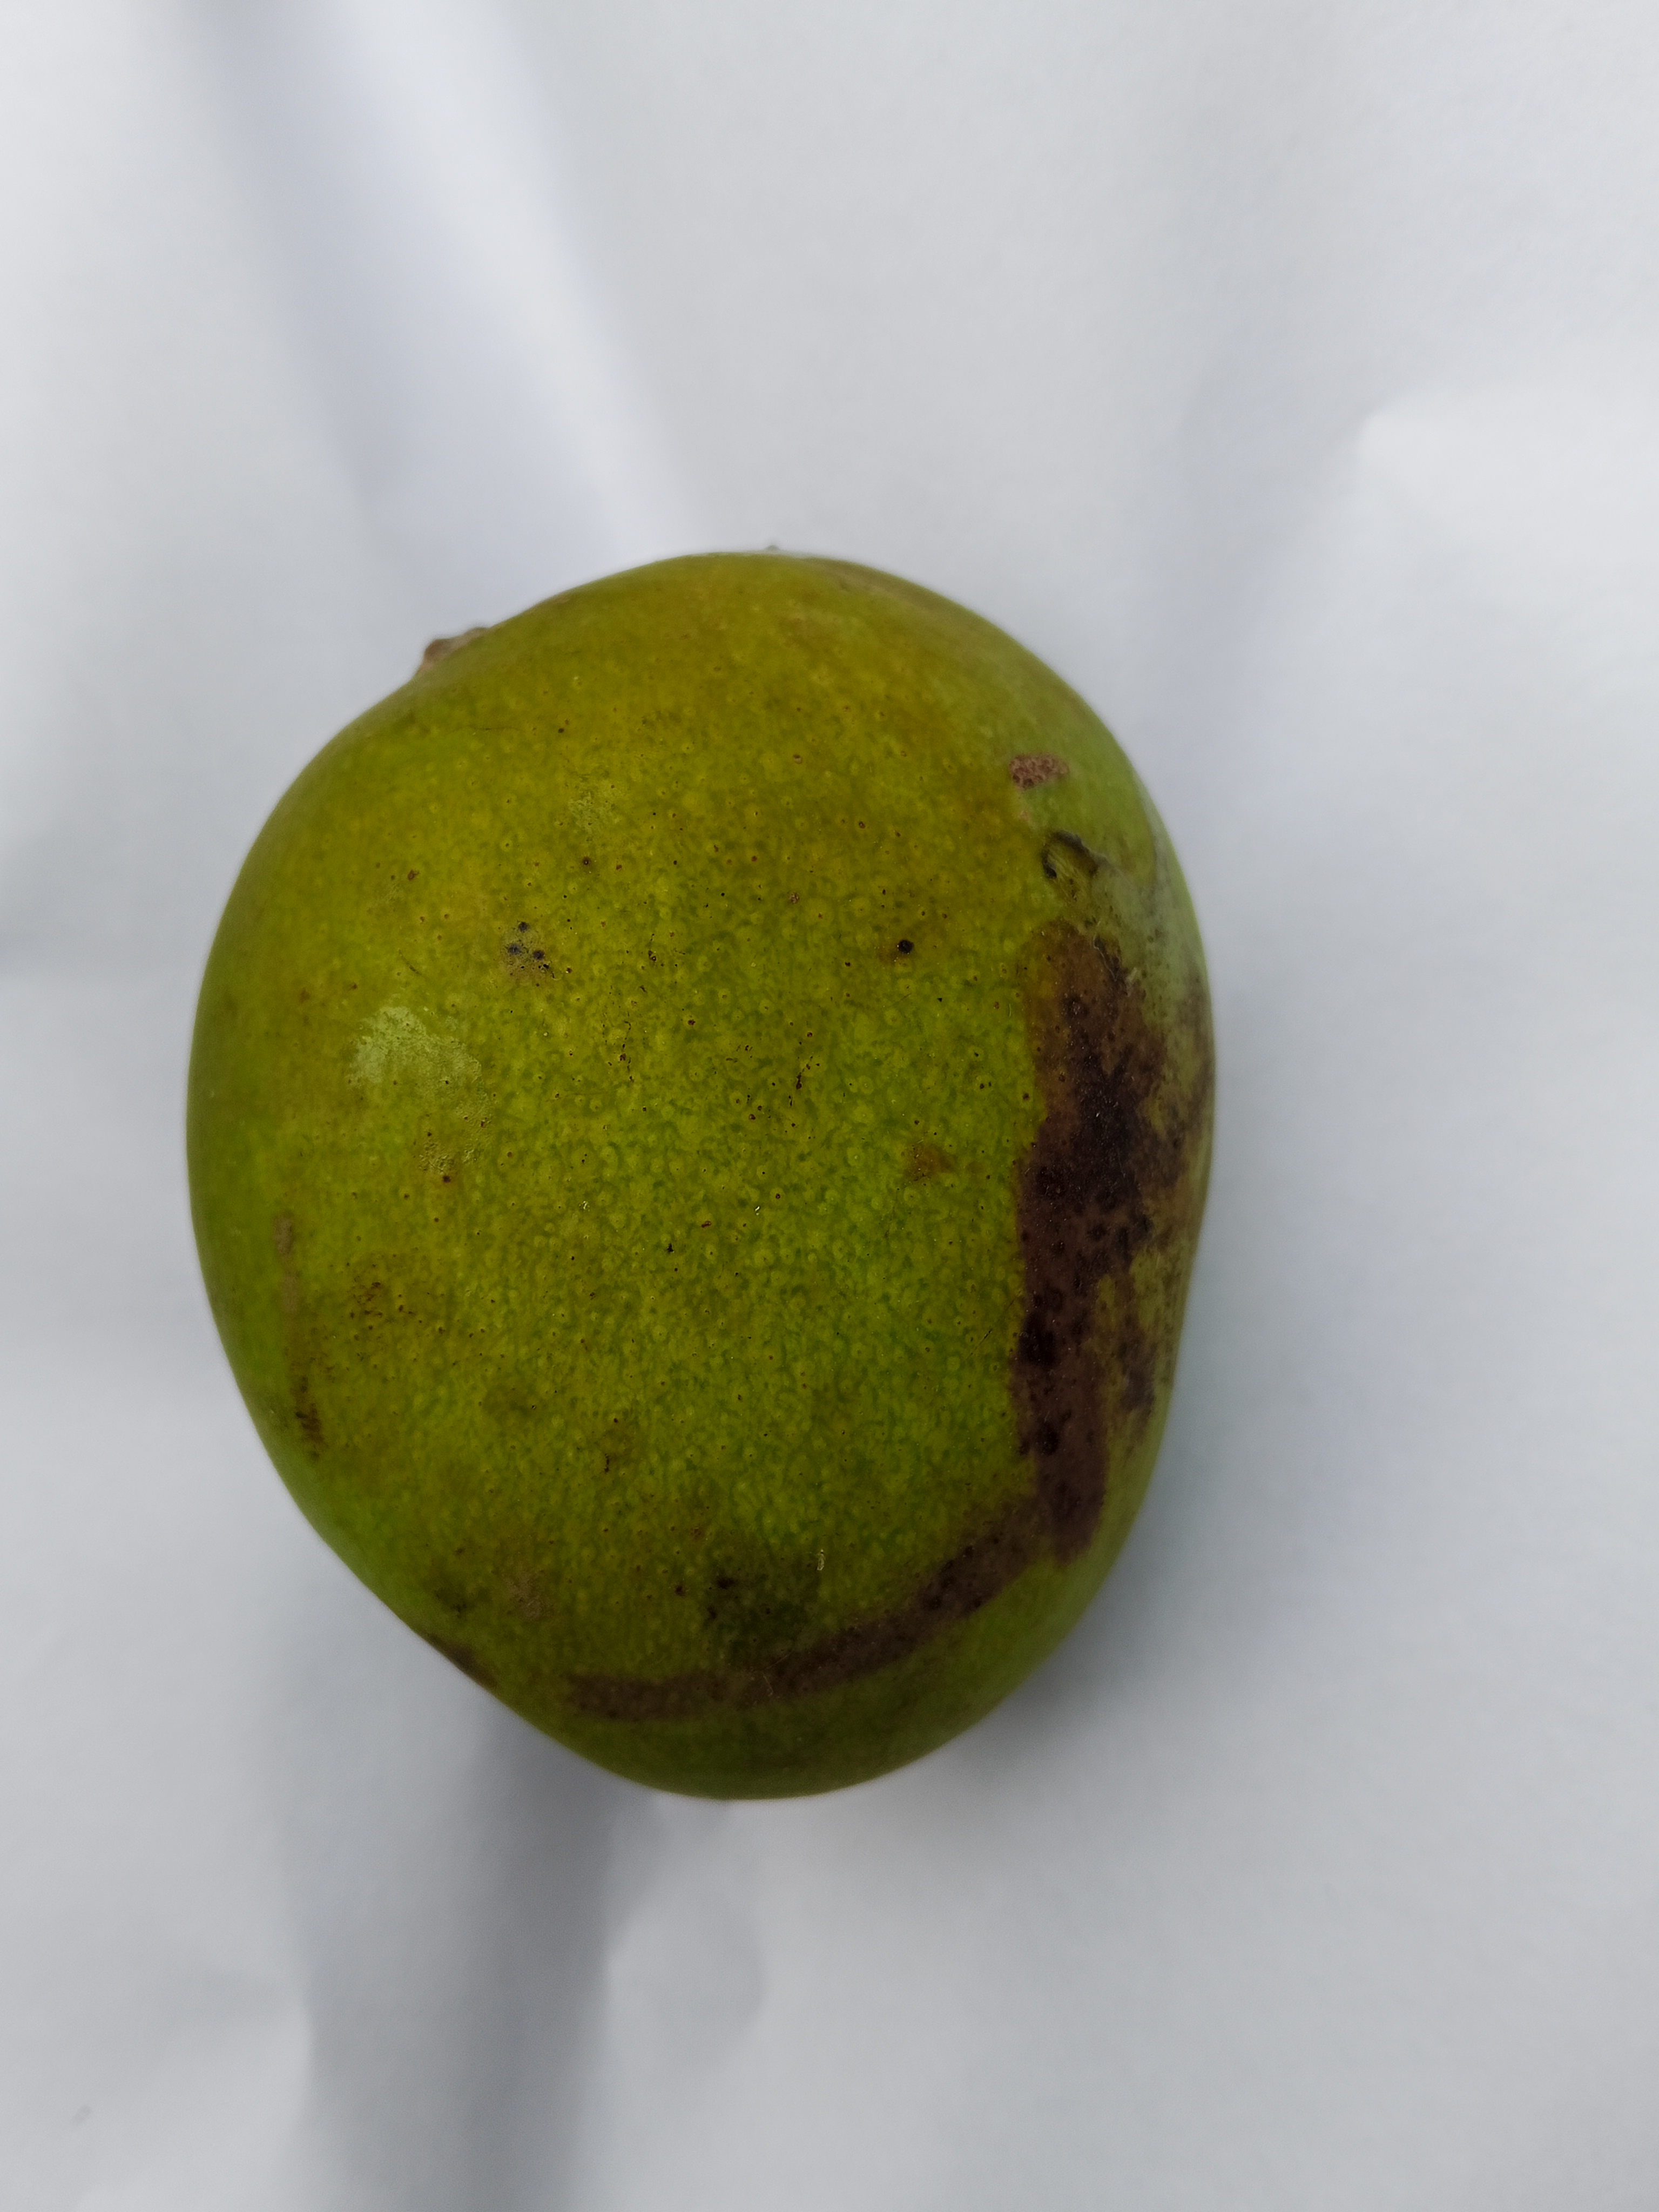
Mango variety: Himsagar